Specialized Unit for Special Tactics

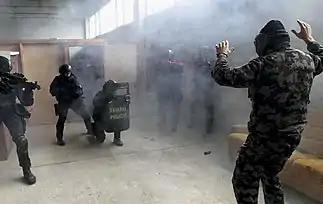
Specialized Unit for Special Tactics in a training exercise.

The Specialized Unit for Special Tactics (Slovenian: Posebna Enota za Specialno Taktiko (PEST; eng. "FIST")) is a special forces unit of the Slovenian Military Police.